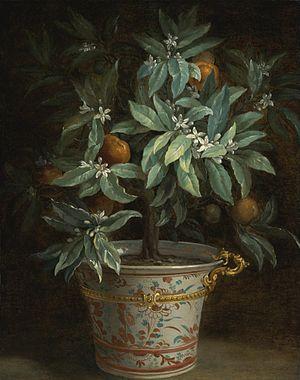
L'orange ou orange douce est le fruit de l'oranger de la famille des Rutacées. Comme pour tous les agrumes, il s'agit d'une forme particulière de baie appelée hespéride. Il existe plusieurs variétés d’oranges classées en quatre groupes variétaux.
L’oranger est une espèce d'arbustes fruitiers de la famille des Rutacées. Cultivé dans les régions chaudes, comme les pays méditerranéens par exemple, cet hybride ancien est probablement un croisement entre le pamplemousse et la mandarine. Ses fruits sucrés et comestibles sont les oranges.